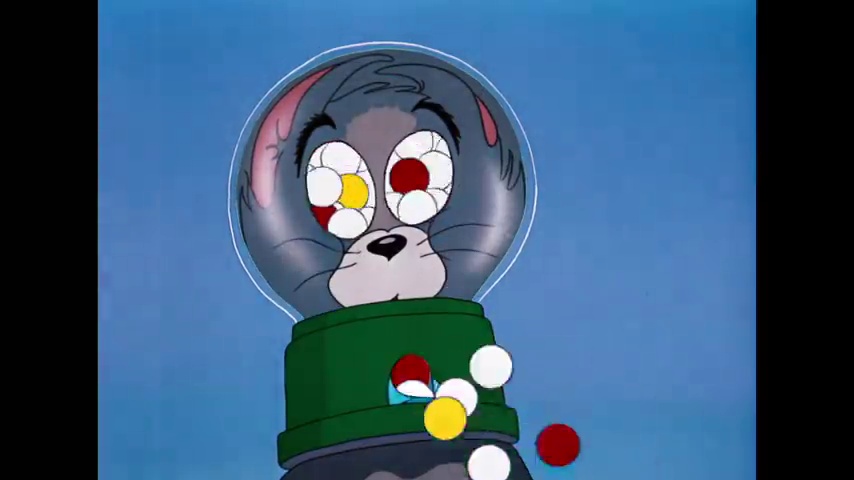
Portrait style: Cartoon Portrait